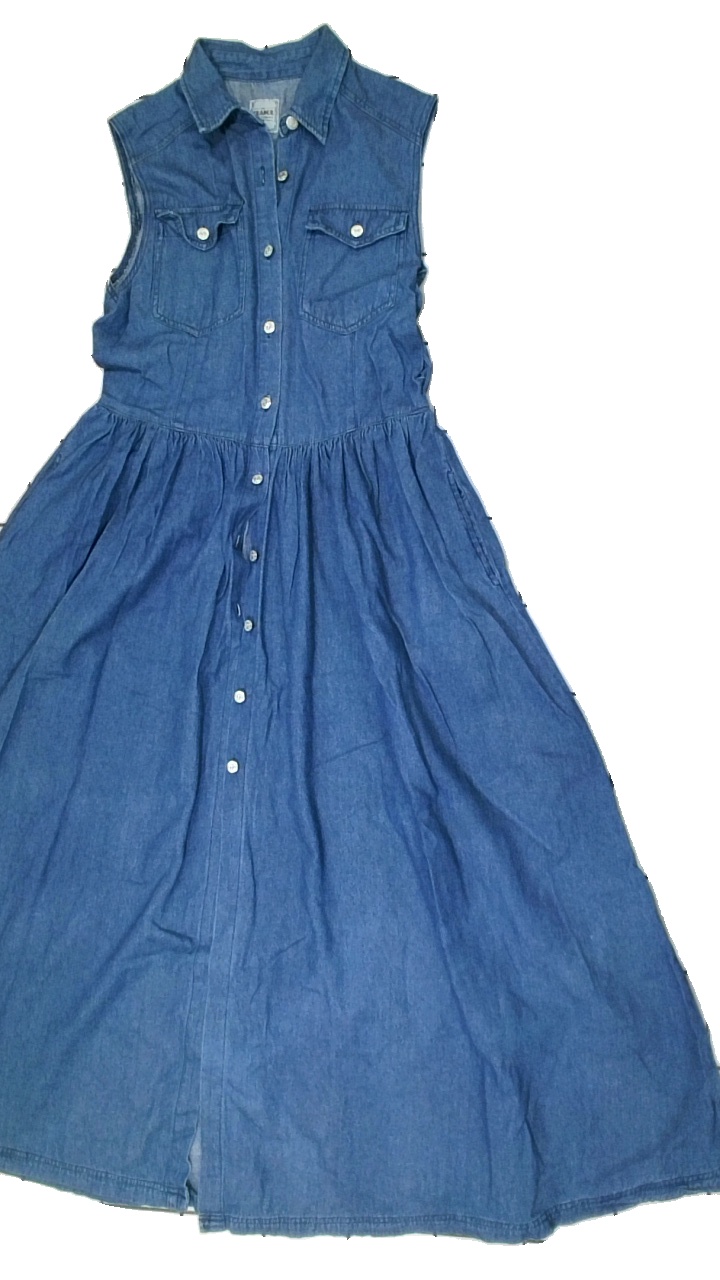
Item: Dress (Ladies)
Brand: Trader
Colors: Blue
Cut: Long
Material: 100% Cotton
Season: All
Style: Denim
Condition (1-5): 5
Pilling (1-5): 5
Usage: Reuse
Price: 150-250